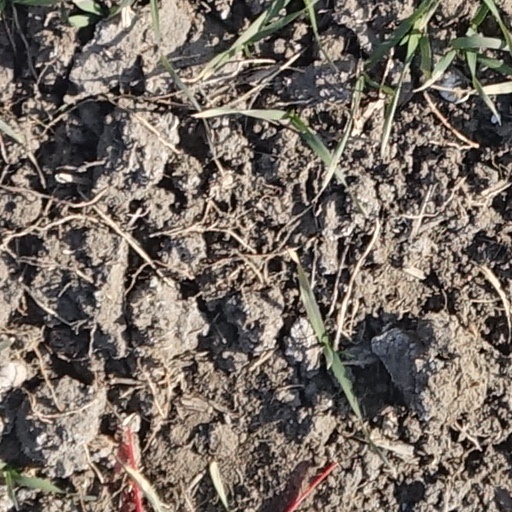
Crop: wheat